Refugio oil spill

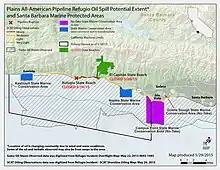
May 29 County spill map

The oil quickly spread along of the coastline from Arroyo Hondo Creek to the west to El Capitán State Beach on the east. The slick reached four marine protected areas that have ecological or cultural significance: Naples, Kashtayit, Campus Point and Goleta Slough. Culturally significant land and artifacts to the Chumash people are also found in this area.